Franjo Klein

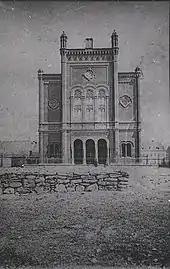
Zagreb Synagogue shortly after its consecration in 1867

Franjo Klein (1828–1889) was one of the most important architects in the period of an early and mature historicism in Croatia and the most prominent architect in Zagreb in the 1860s and 1870s.